Nawabganj Upazila, Dinajpur

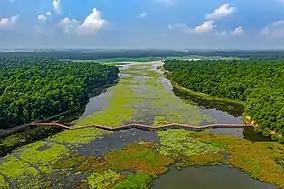

Nawabganj Upazila is divided into Nawabganj Municipality and nine union parishads: Bhaduria, Binodnagar, Daudpur, Golapgonj, Joypur, Kushdaha, Mahmudpur, Putimara, and Shalkhuria. The union parishads are subdivided into 212 mauzas and 272 villages.